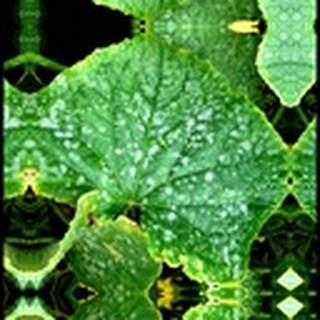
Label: cotton_powdery_mildew